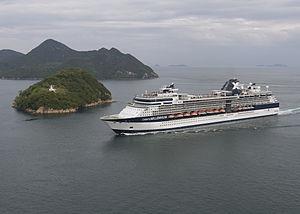
Le Celebrity Millennium est un paquebot construit par les Chantiers de l'Atlantique à Saint-Nazaire. Il est le premier d'une série de quatre paquebots identiques. Seuls quelques aménagements intérieurs différent de l'un à l'autre.